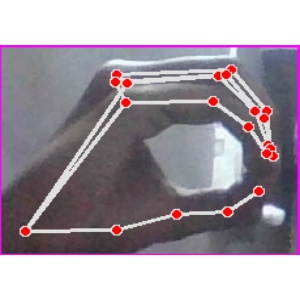
अक्षर: ठ